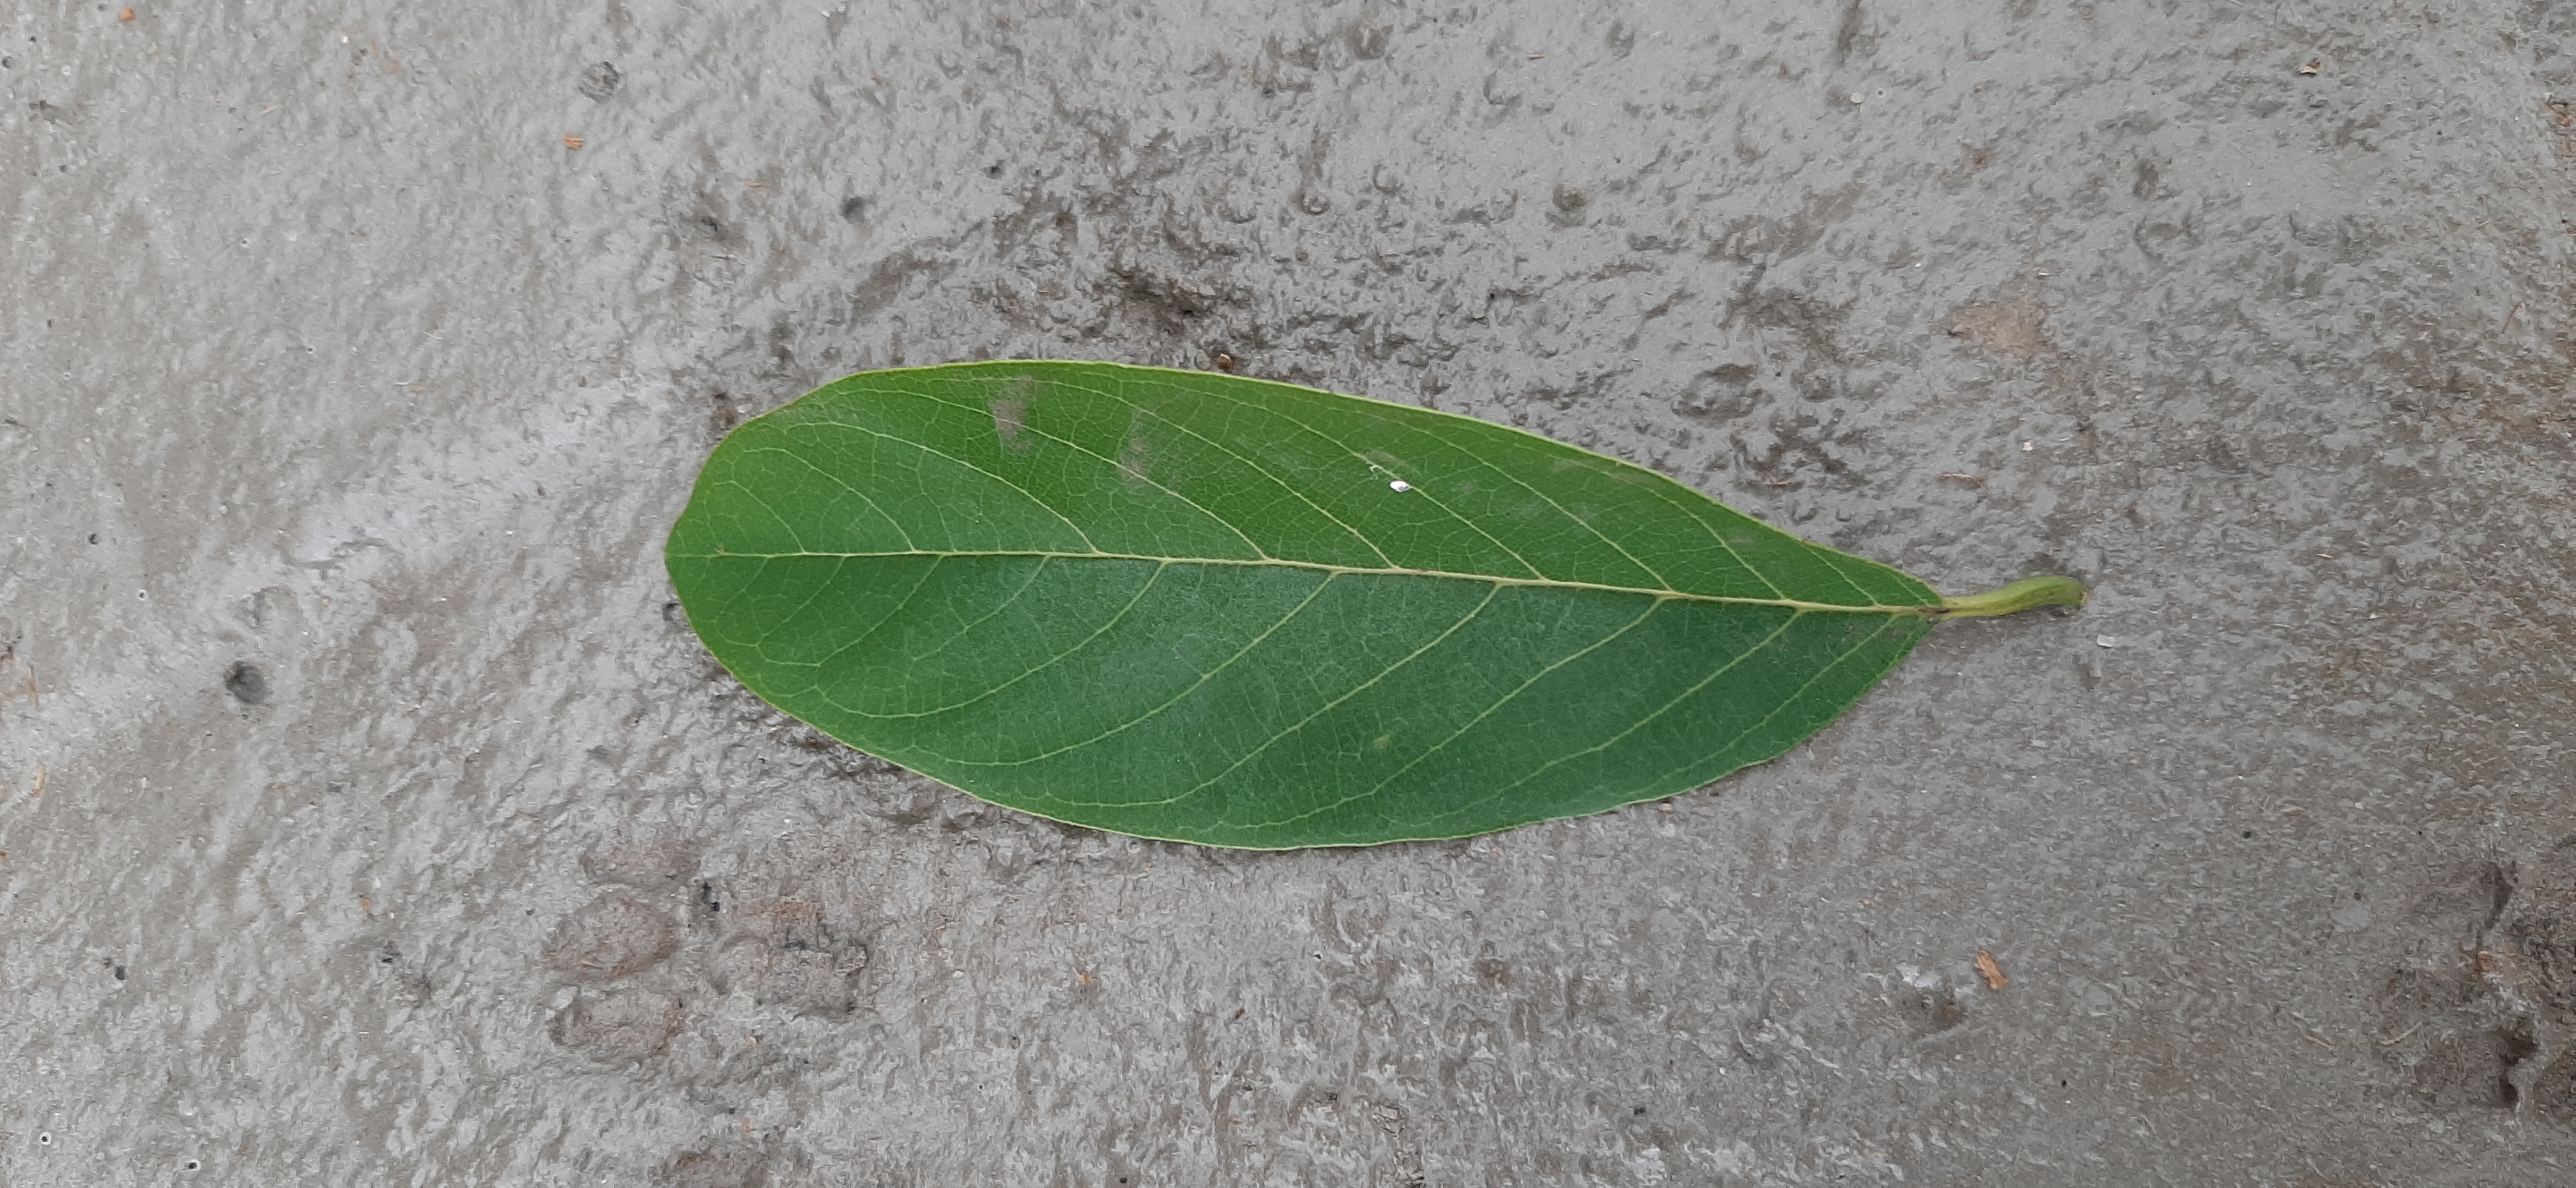
Plant: Seethapala